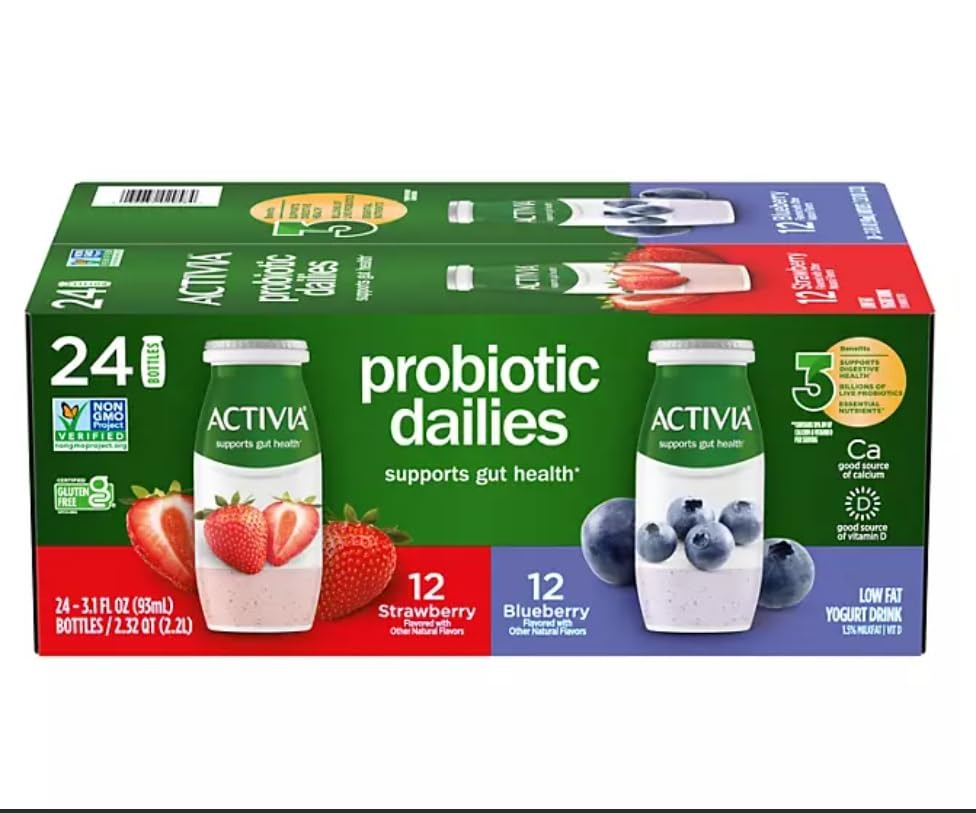
Item Name: Dailies Yogurt Drink Variety Pack, 3.1 fl. oz., 24 ct.
Bullet Point: *Brand**: Dannon - **Type**: Drinkable yogurt - **Key Feature**: Contains live and active probiotic cultures (Bifidobacterium - **Health Benefits**: Promotes gut health and supports digestive health - **Packaging**: Small, convenient bottles for daily consumption - **Nutritional Content**: Source of calcium, vitamin D, and other essential nutrients - **Flavors**: Available in a variety of flavors - **Serving Size**: Each serving contains billions of probiotics
Value: 3.1
Unit: Fl Oz

Price: 10.98